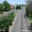
Label: road